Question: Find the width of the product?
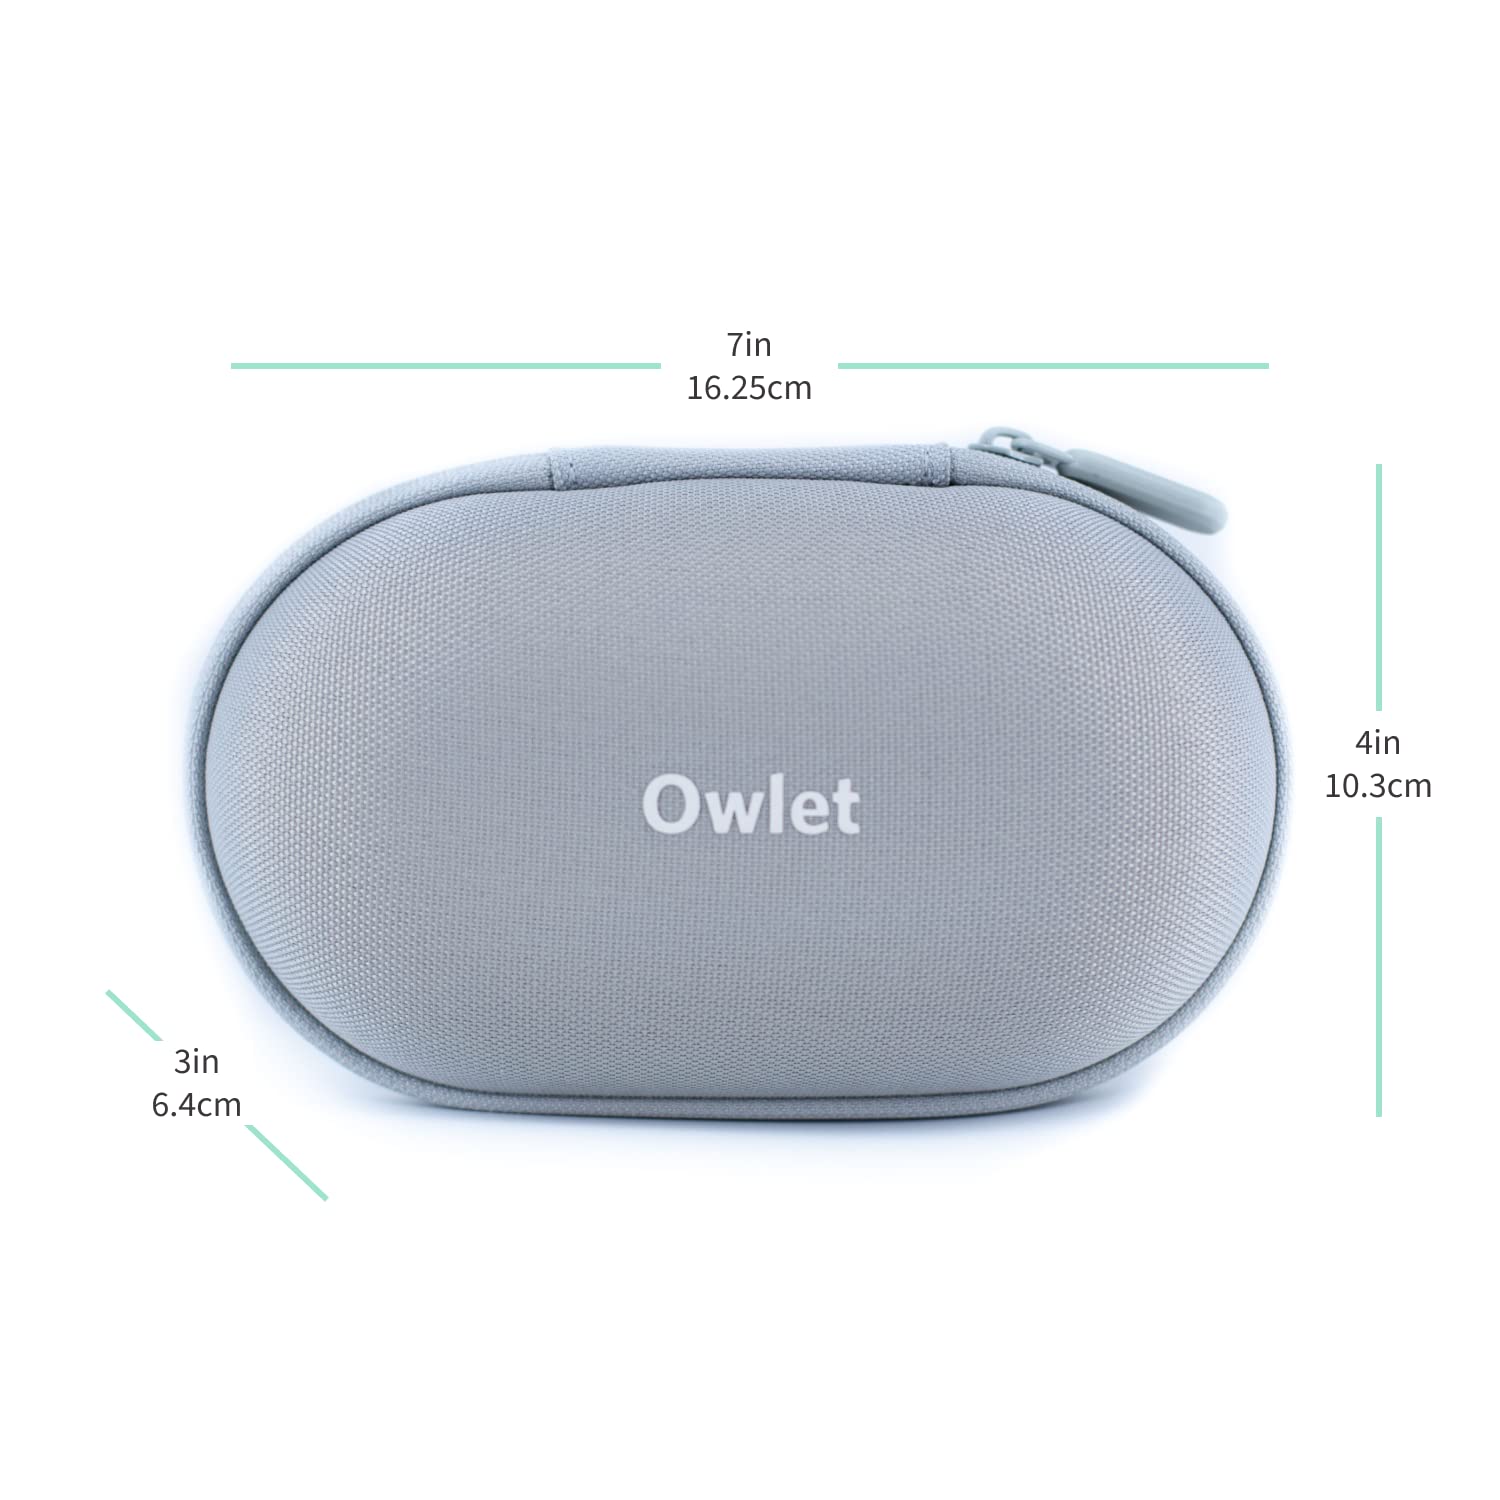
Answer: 3.0 inch